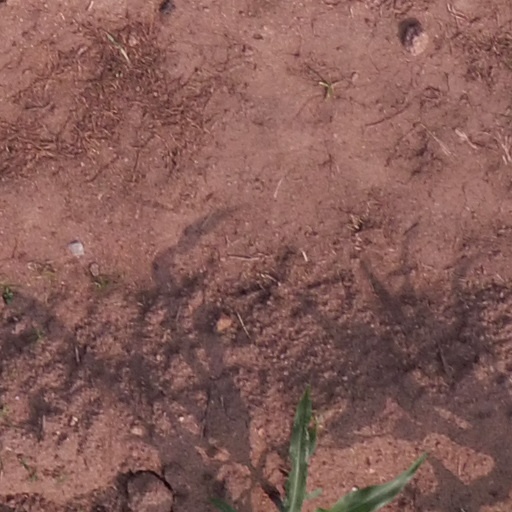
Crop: maize; corn